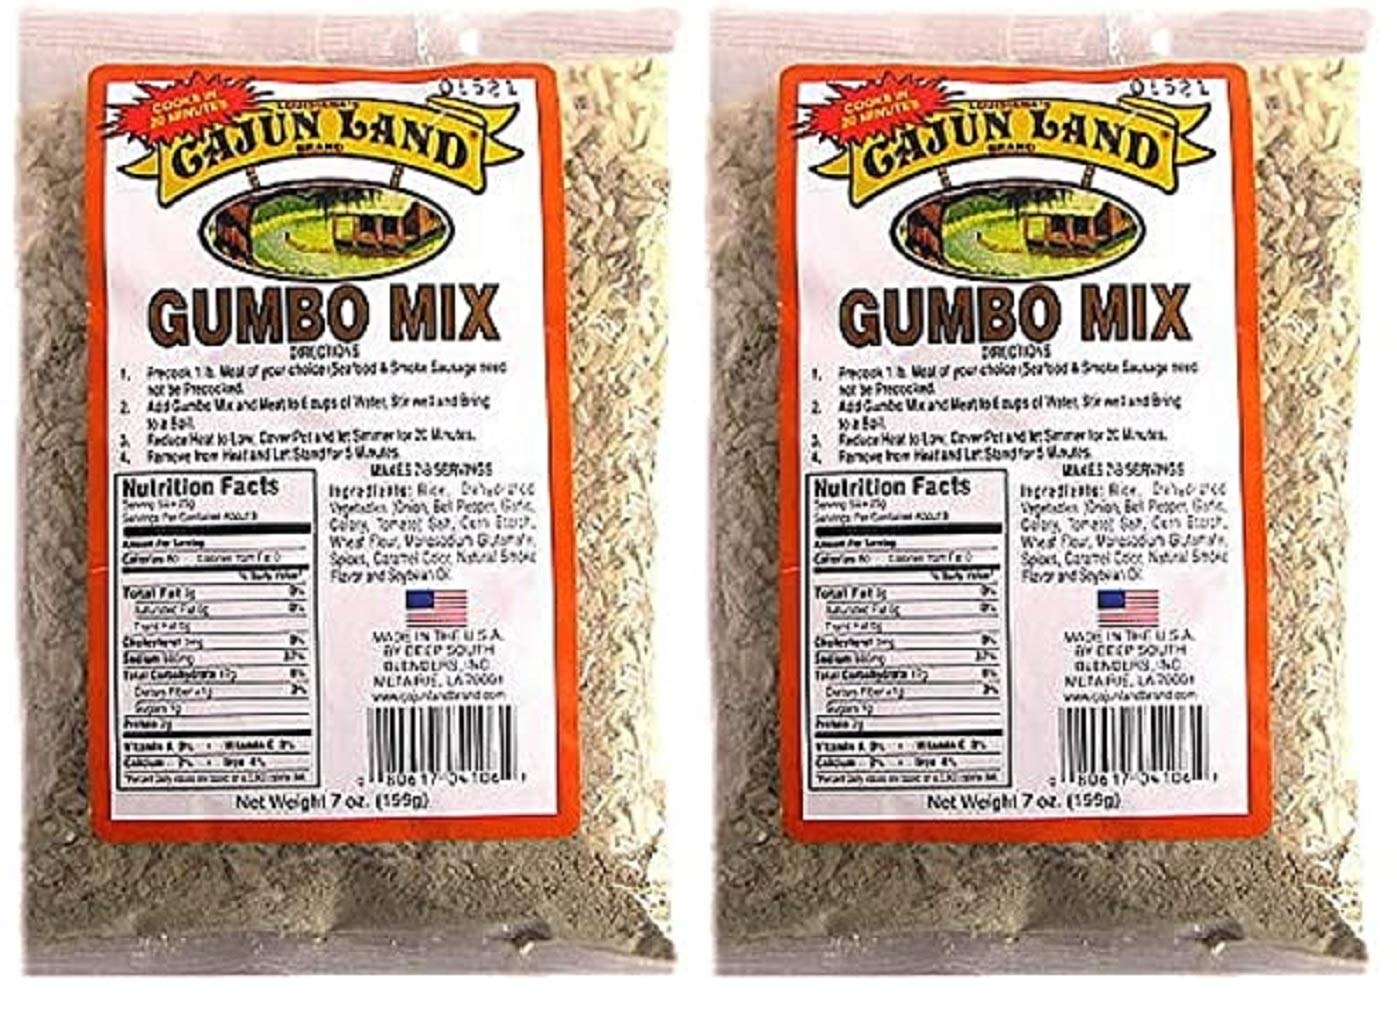
Item Name: Cajun Land No MSG Gumbo Mix, 7 Ounce Bags (Pack of Two)
Bullet Point 1: Our easy prep gumbo mix includes gumbo base, rice, a secret blend of Cajun Creole seasonings and the Cajun Trinity.
Bullet Point 2: Make it your own - just boil 6 cups of water and add 1 pound of your choice of seafood (shrimp, crabs, crawfish) or meat (chicken, Cajun or Andouille Sausage, Tasso ham). Please pre-cook any raw meats before adding.
Bullet Point 3: Ready in just 25-30 minutes for a delicious family meal - directions right on the bag. No MSG blend. Contains Wheat.
Bullet Point 4: Optional: add Okra or Stewed Tomatoes
Bullet Point 5: Cajun Land has been a trusted Local brand since 1972 - from Metairie, Louisiana
Product Description: Ingredients: Enriched Long Grain Rice [Niacin, Iron, Thiamine, Folic Acid], Dehydrated Vegetables [Onion, Bell Pepper, Garlic, Celery, Tomato], Salt, Corn Starch, Wheat Flour, Spices, Caramel Color, Natural Smoke Flavor, Soybean Oil. No MSG. CONTAINS WHEAT. Cajun Land has been a trusted Local brand since 1972 - from Metairie, Louisiana.
Value: 2.0
Unit: Count

Price: 17.77